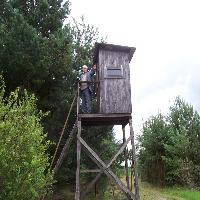
Weather: cloudy or overcast